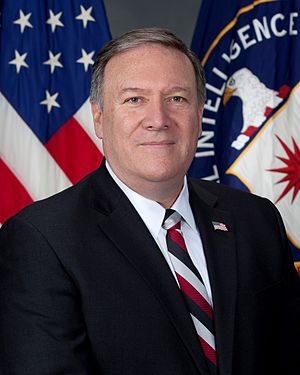
USA's udenrigsministre
USA's udenrigsminister er et føderalt embede under USA's regering. Udenrigsministeren er en del af præsidentens kabinet, og det er også præsidenten der udpeger udenrigsministeren efter sin egen indsættelse. Den officielle titel på udenrigsministeren er U.S. Secretary of State.